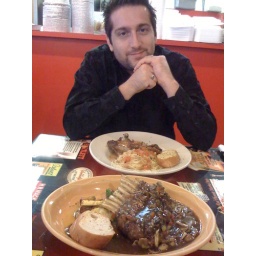
grilled rack of lamb smothered in our house made brown mint sauce